Main-group element-mediated activation of dinitrogen

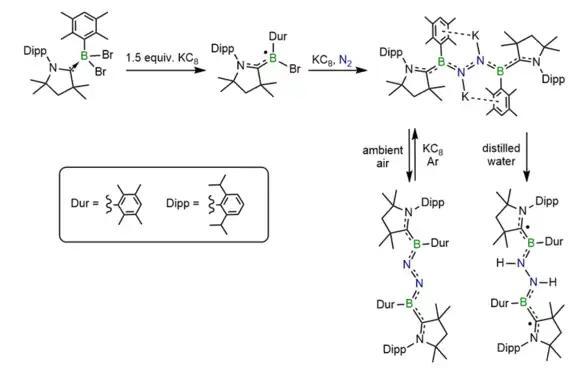

Repeating the same reaction but replacing Dur (2,3,5,6-tetramethyl-phenyl) group by a bulkier Tip (2,4,6-triisopropylphenyl) group resulted in a very different result: after the dinitrogen was coordinated by the first borylene molecule, the second coordination by another borylene molecule was considerably hindered by steric repulsion in the case of the bulkier 4-Tip. Instead, the reductive dimerization of transient borylene [(CAAC)BTip] could occur in the presence of extra KC, affording the complex {[(CAAC)-TipB](μ-NK)}, a product with catenation of two N molecules, forming a N4 chain. It should be mentioned that this kind of coupling reaction was never found in the transition-metal-mediated N activation processes.